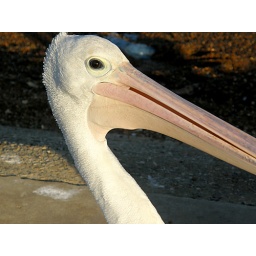
Note the white instead of yellow around the eye and almost no crest